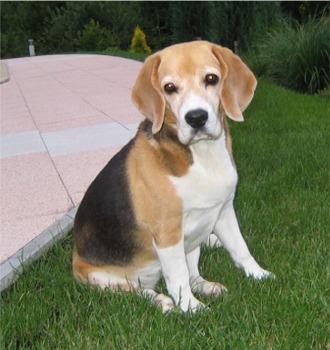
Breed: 276-n000113-beagle